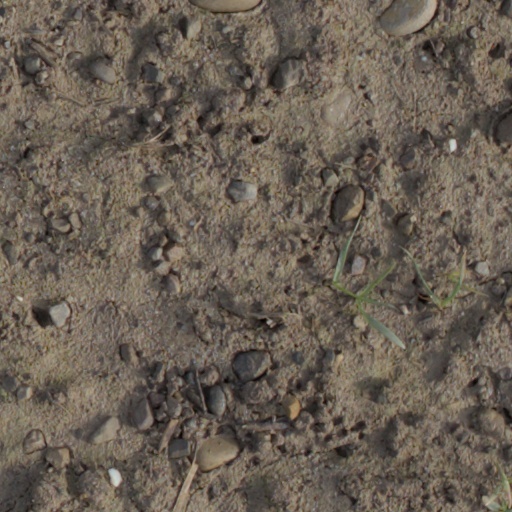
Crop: wheat